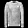
Label: Pullover